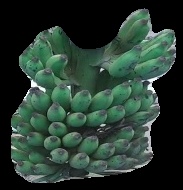
Variety: elakki-bale
Grade: grade3